Torres Novas

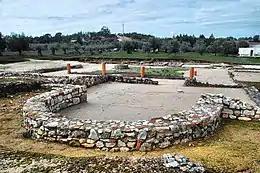
The ruins of the Roman villa of Cardílio

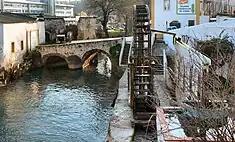
The Roman bridge and water wheel over the River Almonda

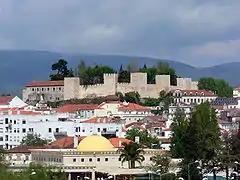
A view of the historic castle of Torres Novas

The earliest sign of human life in the Portuguese territory is the 400,000 year old skull discovered at the Cave of Aroeira in 2017.